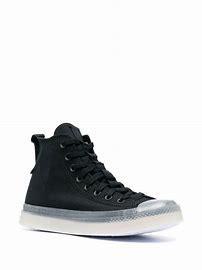
Brand: Converse
Model: Chuck Taylor All